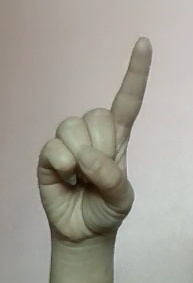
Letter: bb